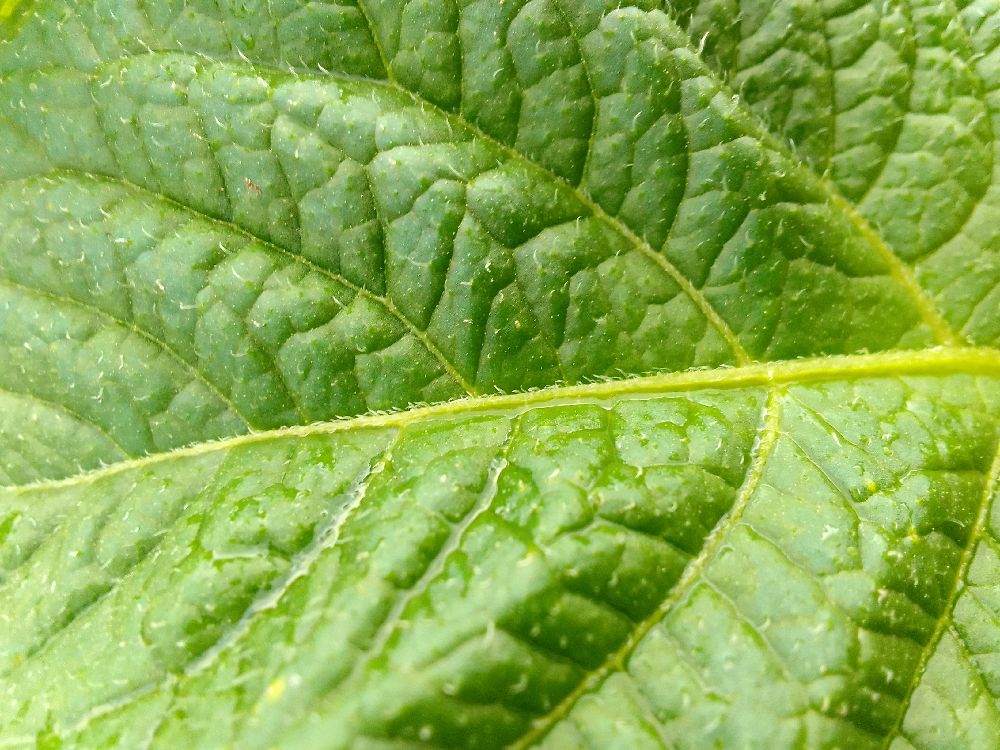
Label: Healthy